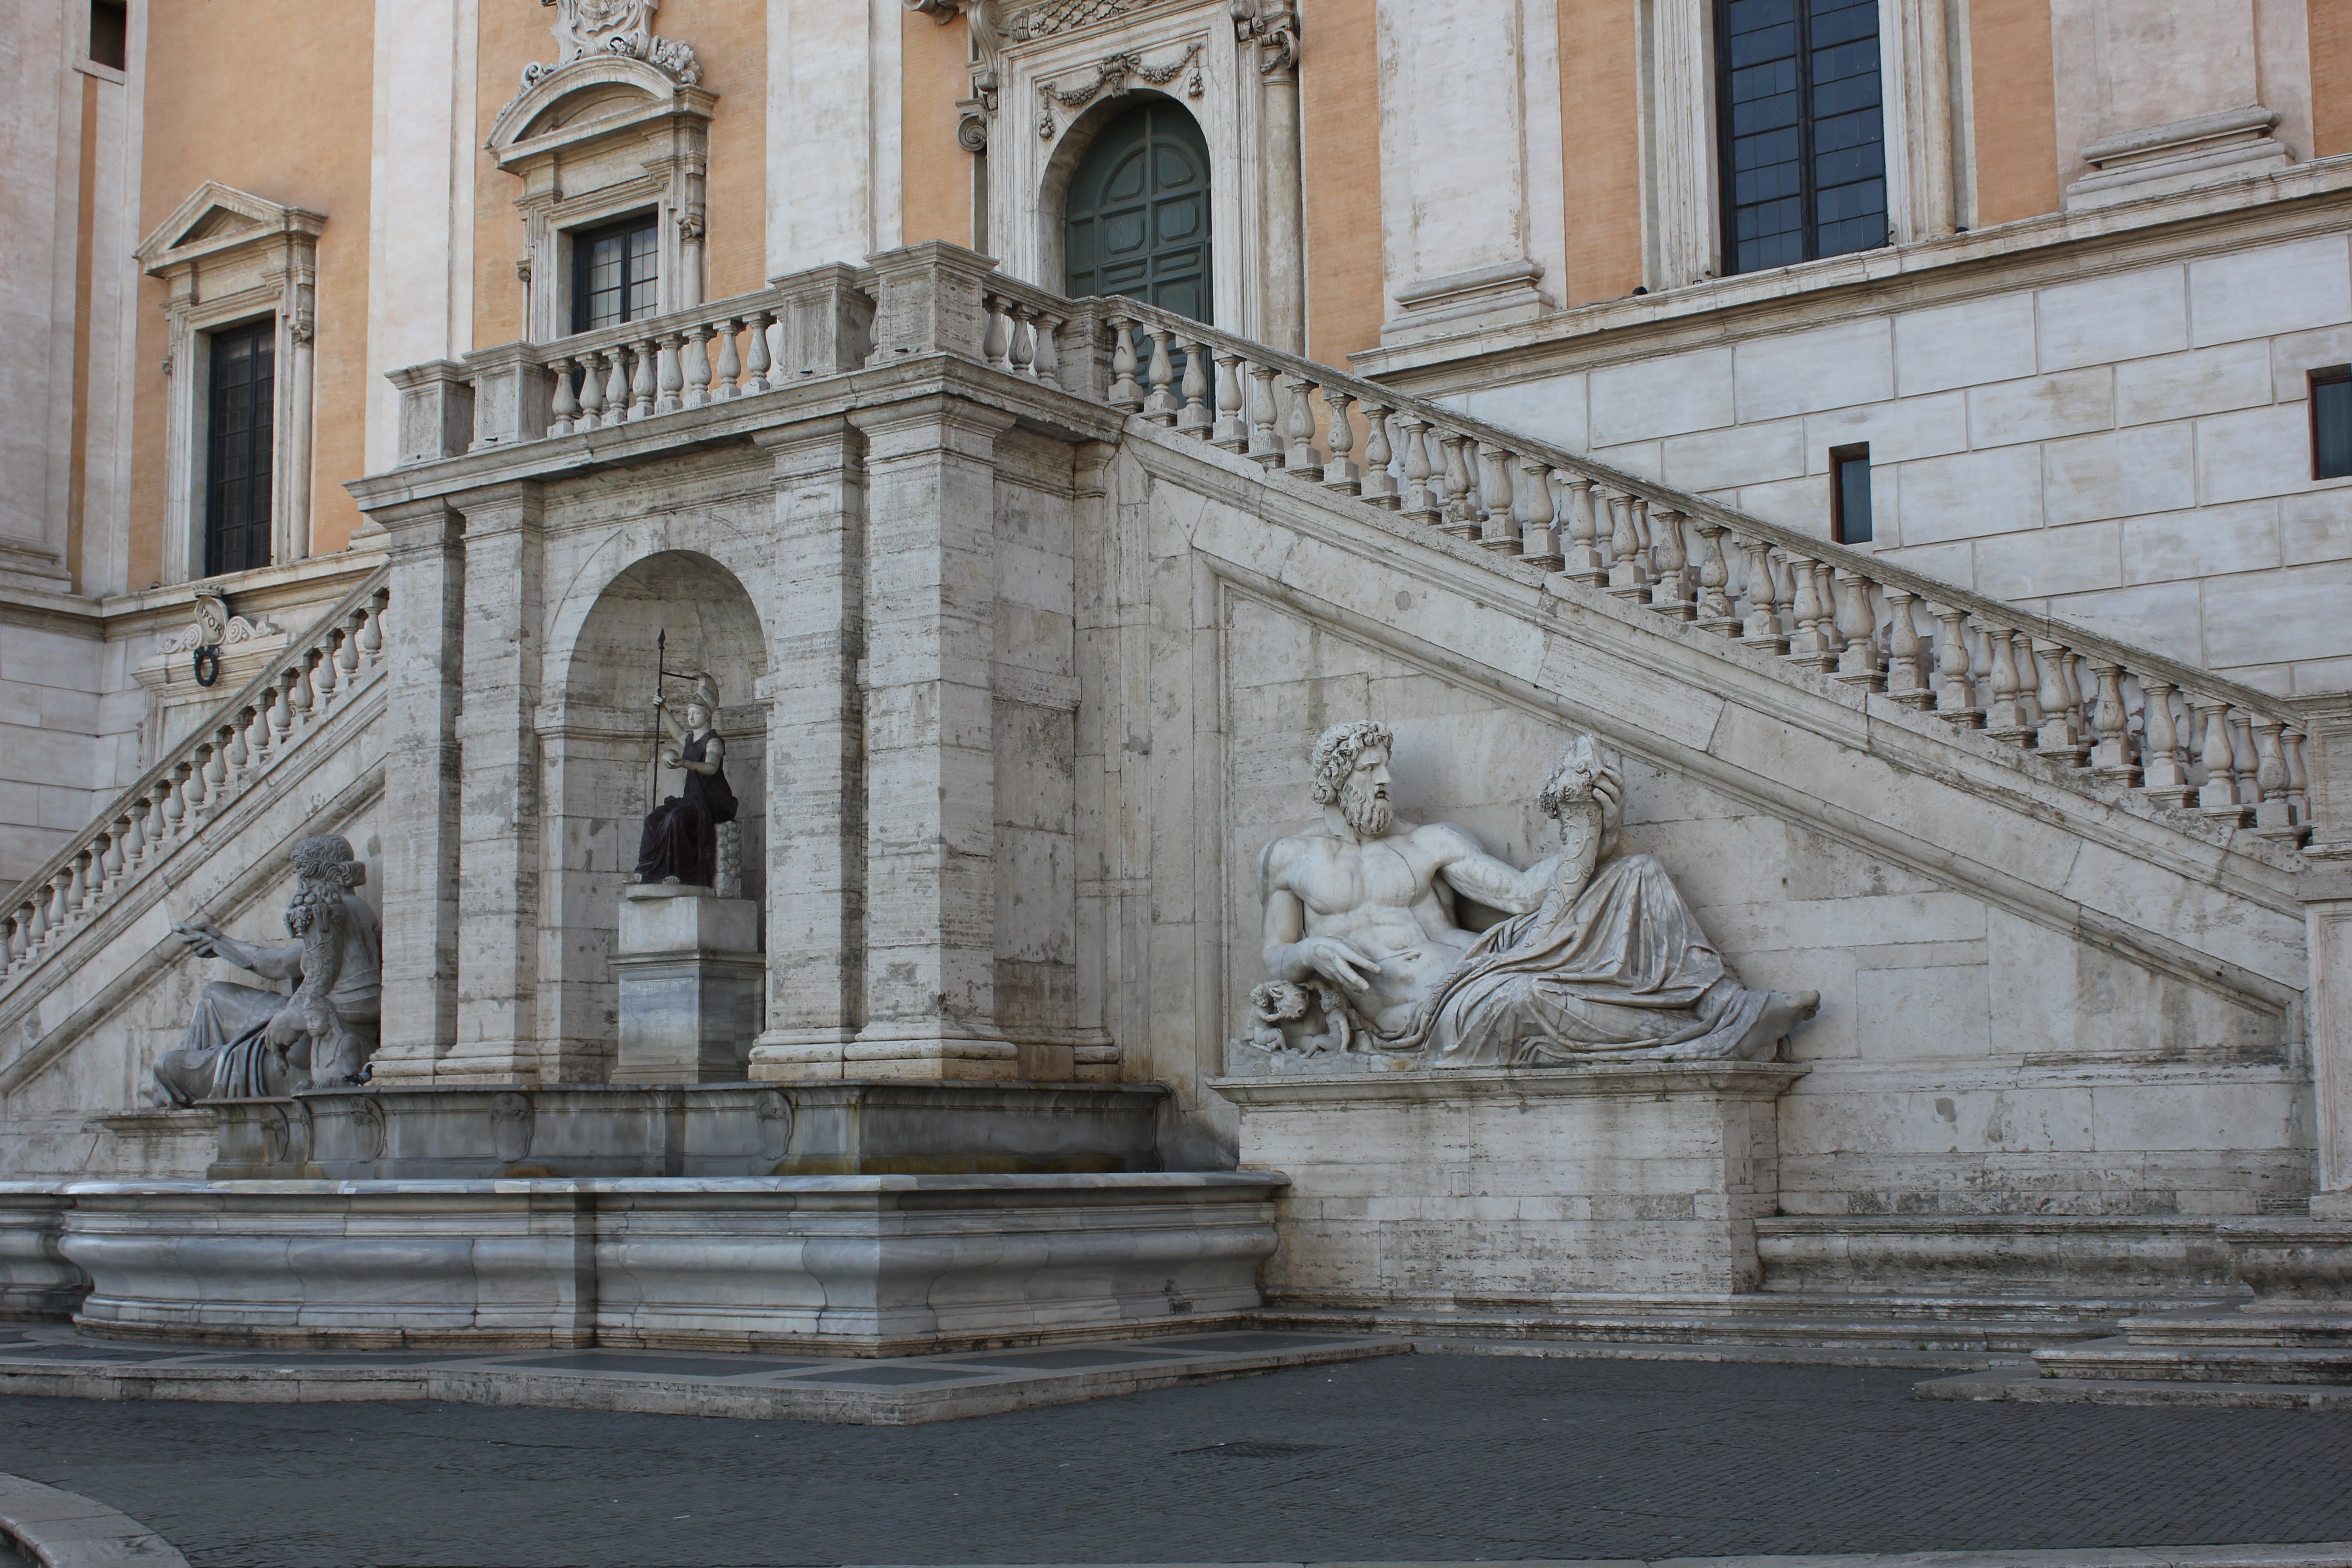
architecture, building, palace, wall, stone, staircase, monument, statue, arch, mediterranean, landmark, facade, sculpture, stones, art, one, rome, stairs, marble, expression, basilica, stone steps, ancient history, ancient roman architecture, statue del tevere, the palazzo senatorio